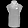
Label: T - shirt / top